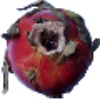
Label: red_pitahaya